William M. Lenaers

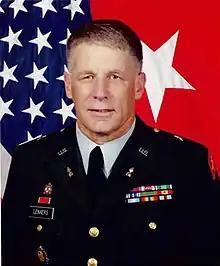
Brigadier General William M. Lenaers

Major General William M. Lenaers is a retired general officer in the United States Army and served as Commanding General, U.S. Army Tank-automotive and Armaments Command in Warren, Michigan from 2004 to 2008. Prior to this assignment, he served as the 32nd Chief of Ordnance and Commandant of the U.S. Army Ordnance School at Aberdeen Proving Grounds, Maryland.